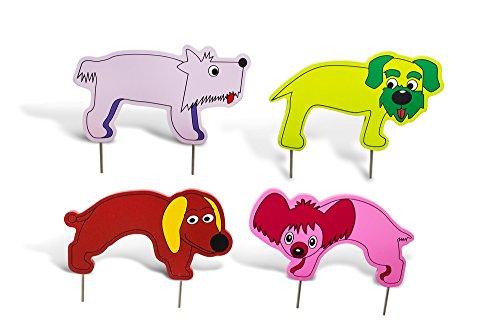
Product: BuitenSpeel Toys Croquet Jr. Outdoor Game
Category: Sports & Outdoors | Sports & Fitness | Leisure Sports & Game Room | Outdoor Games & Activities | Croquet
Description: Play the ball through the hoops in the least possible turns.
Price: $29.99
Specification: ProductDimensions:12x4x6inches|ItemWeight:3.53pounds|ShippingWeight:4.28pounds(Viewshippingratesandpolicies)|ASIN:B004XKT8NI|Itemmodelnumber:GA122|Manufacturerrecommendedage:36months-5years